Swing time

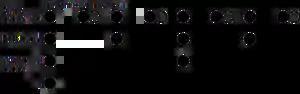
Straight (•) versus triplet swing (◦) eighth notes in the metric hierarchy

In music, the term swing has two main uses. Colloquially, it is used to describe the propulsive quality or "feel" of a rhythm, especially when the music prompts a visceral response such as foot-tapping or head-nodding (see pulse). This sense can also be called "groove".